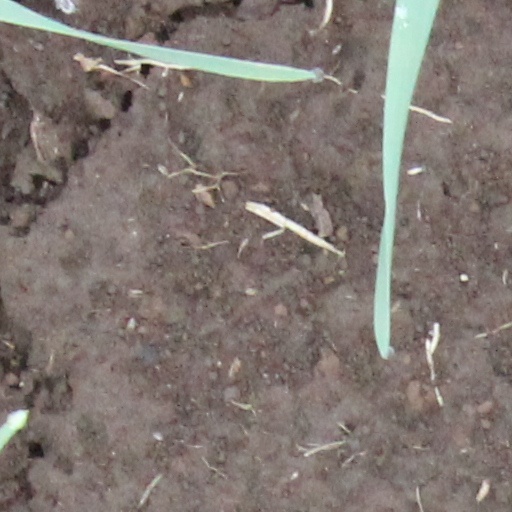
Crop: wheat